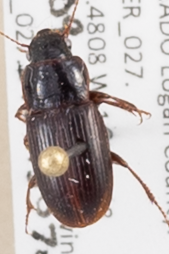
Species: Harpalus desertus
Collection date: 2015-07-09
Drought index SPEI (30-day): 0.32
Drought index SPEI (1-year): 1.69
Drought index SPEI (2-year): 1.69